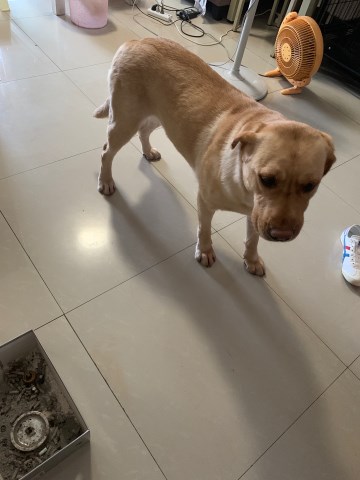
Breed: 3580-n000122-Labrador_retriever